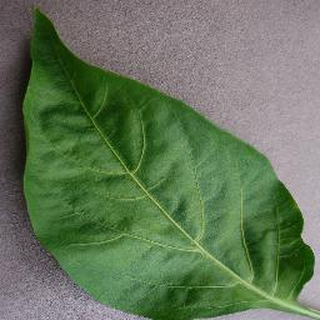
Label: healthy_bell_pepper